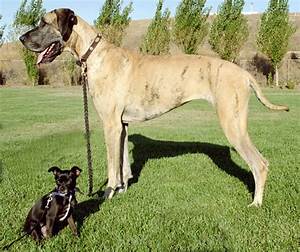
Label: cane